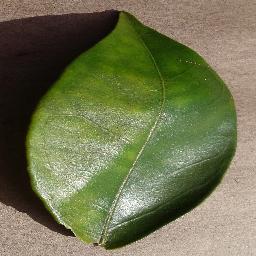
Label: Orange___Haunglongbing_(Citrus_greening)